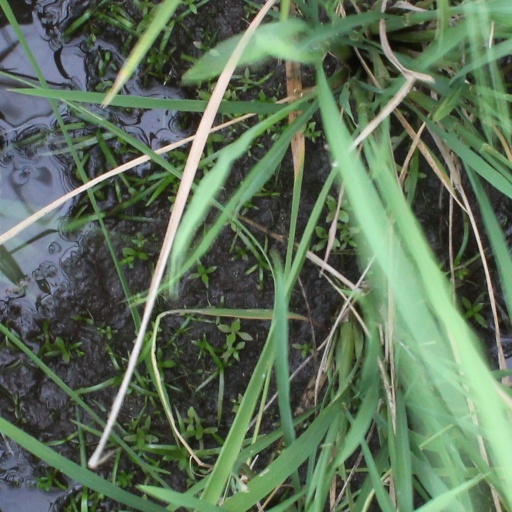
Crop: rice